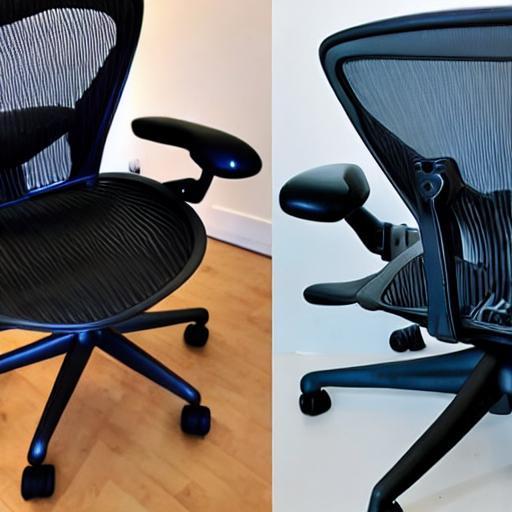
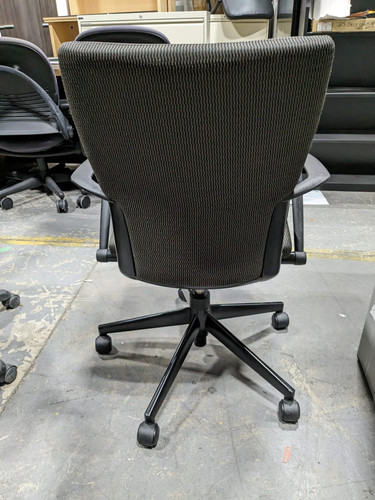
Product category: items_chair
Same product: no